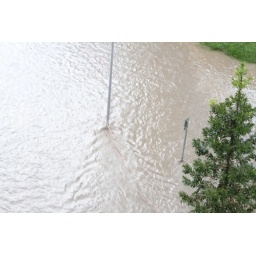
river over road